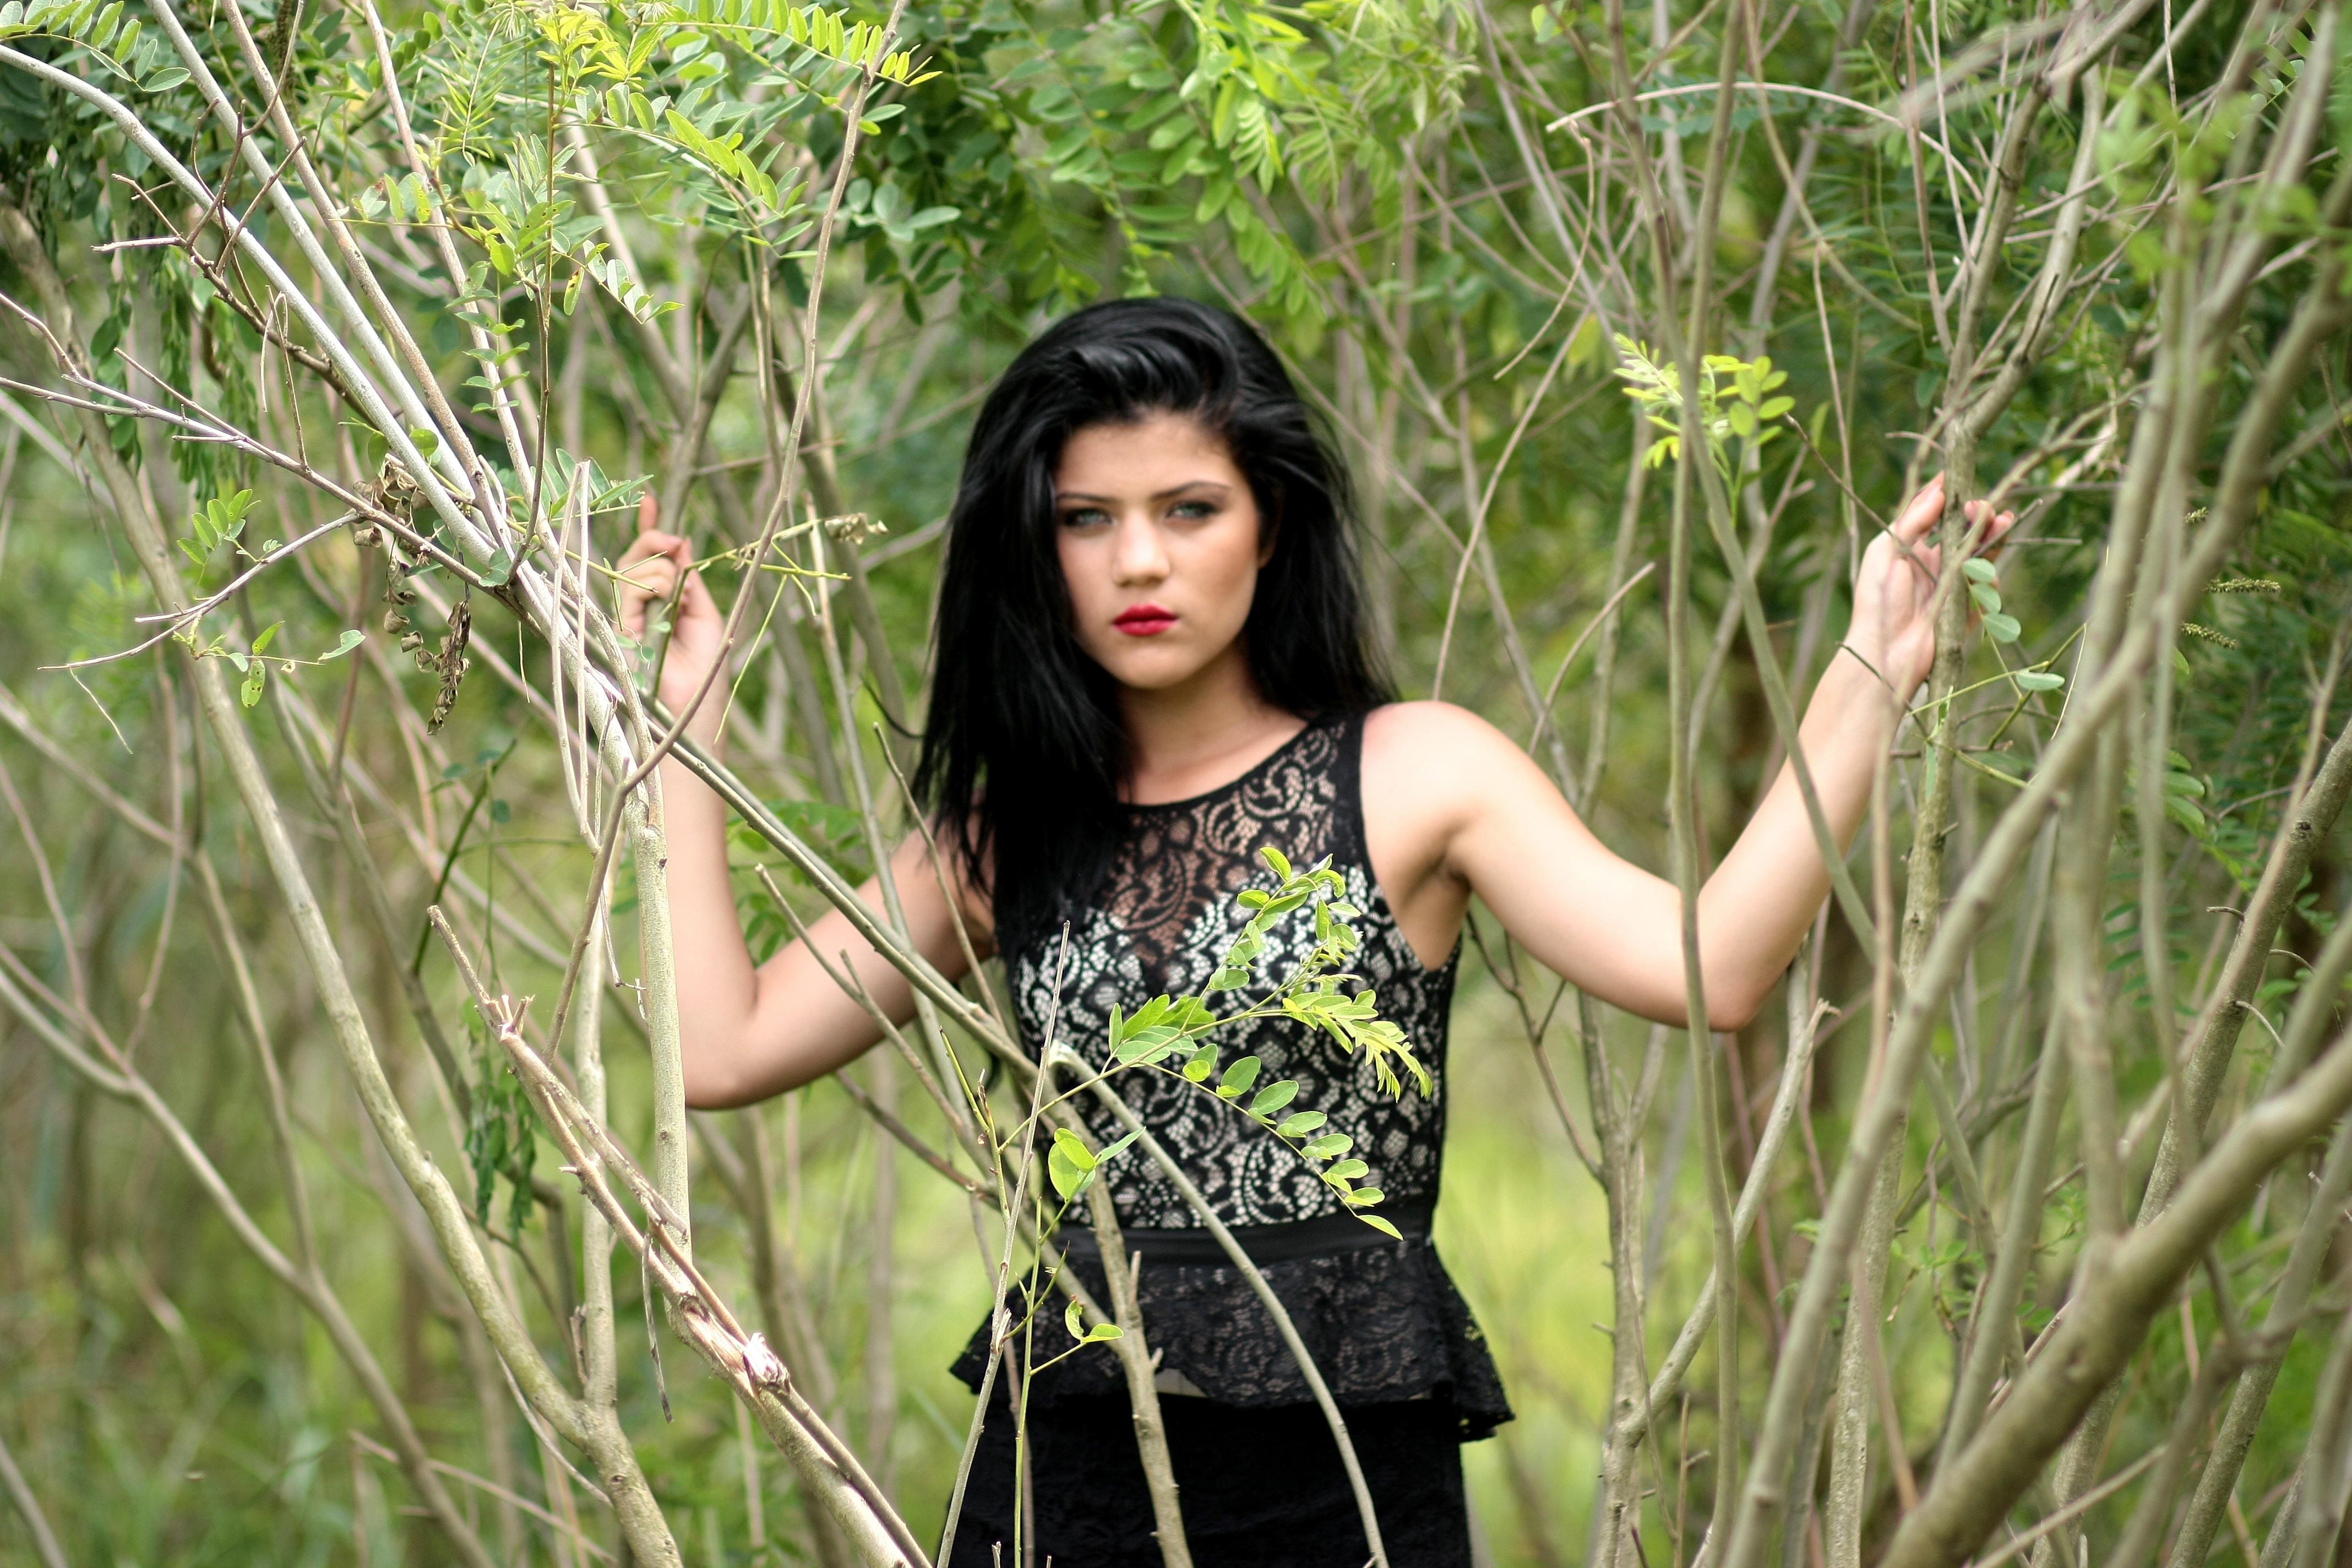
nature, forest, grass, person, girl, woman, lawn, photography, meadow, sunlight, flower, trunk, brunette, model, spring, green, jungle, fashion, black, dress, beauty, habitat, abdomen, photo shoot, portrait photography, natural environment, grass family